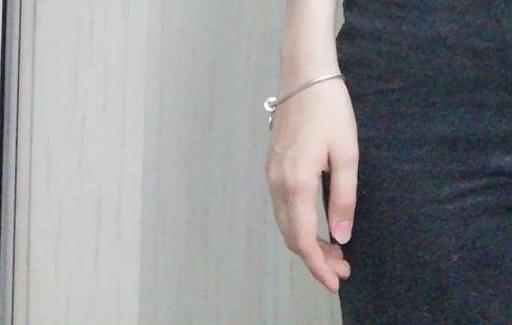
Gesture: no_gesture